Direct Hit (film)

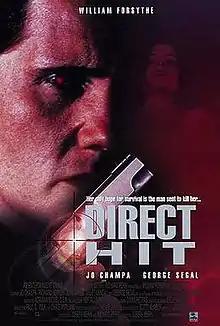

Direct Hit is a 1994 direct-to-video action film starring William Forsythe and directed by Joseph Merhi.